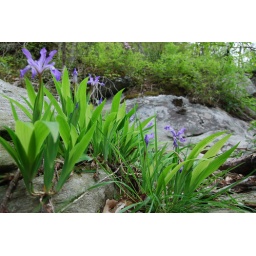
Growing right out of cracks in the rock by the river... nature is amazing (at river below Babel)